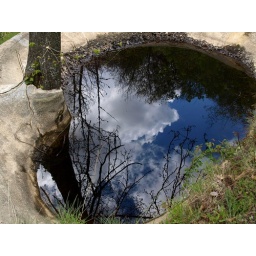
the sky in the water o el cielo en un pozo